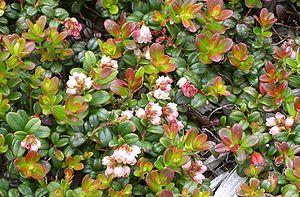
L'Airelle rouge également appelée Airelle vigne du Mont Ida, Airelle à fruits rouges, Airelle à pomme de terre ou berry est un sous-arbrisseau du genre Vaccinium de la famille des Ericaceae.